Liujiatai station

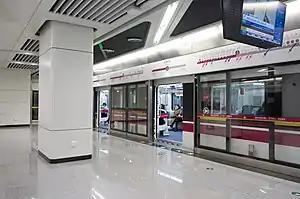
Platform of Line 9

Liujiatai Station is a station on Line 9 of Chongqing Rail Transit in Chongqing municipality, China, which opened in 2022. It is located in Jiangbei District.